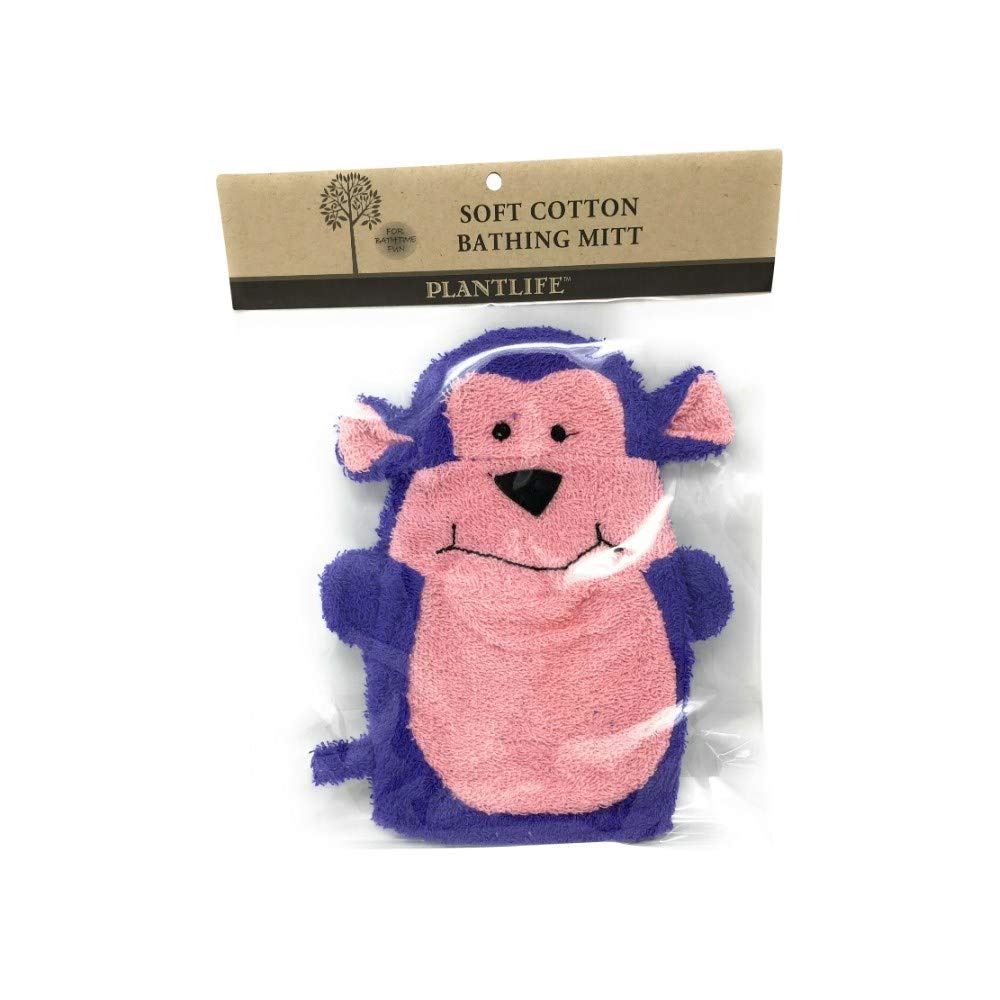
Item Name: PLANTLIFE Ramie Monkey Mitt, 1 EA
Bullet Point: Body Care
Product Description: Mitt Ramie Monkey
Value: 1.0
Unit: Count

Price: 9